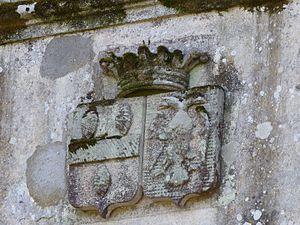
Château de Trédion, dans le Morbihan.
Le château de Trédion est un château situé à Trédion dans le département français du Morbihan.